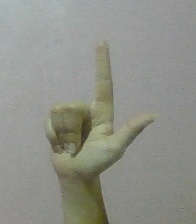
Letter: laam